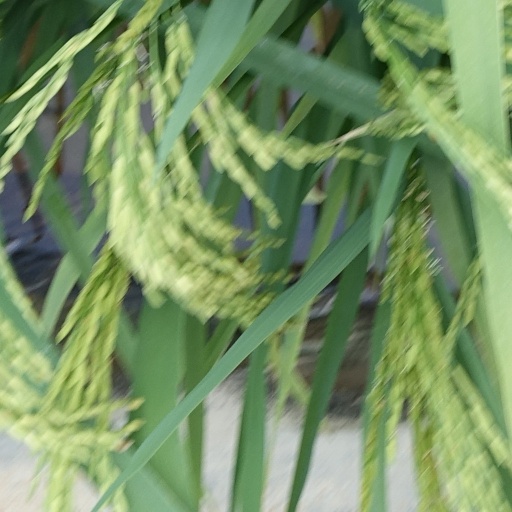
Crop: rice